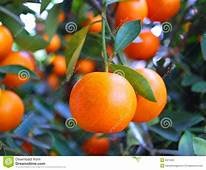
Label: mandarine